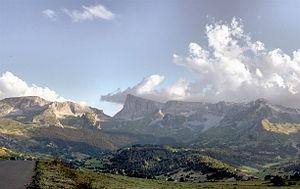
Dévoluy, Hautes-Alpes, Provence-Alpes-Côte-d'Azur, France, UE
Le massif du Dévoluy est un massif subalpin à cheval entre les Alpes du Sud et les Alpes du Nord.
Le Dévoluy est la région naturelle correspondant au bassin de la Souloise et de ses affluents, au cœur du massif du Dévoluy, dans les Hautes-Alpes.